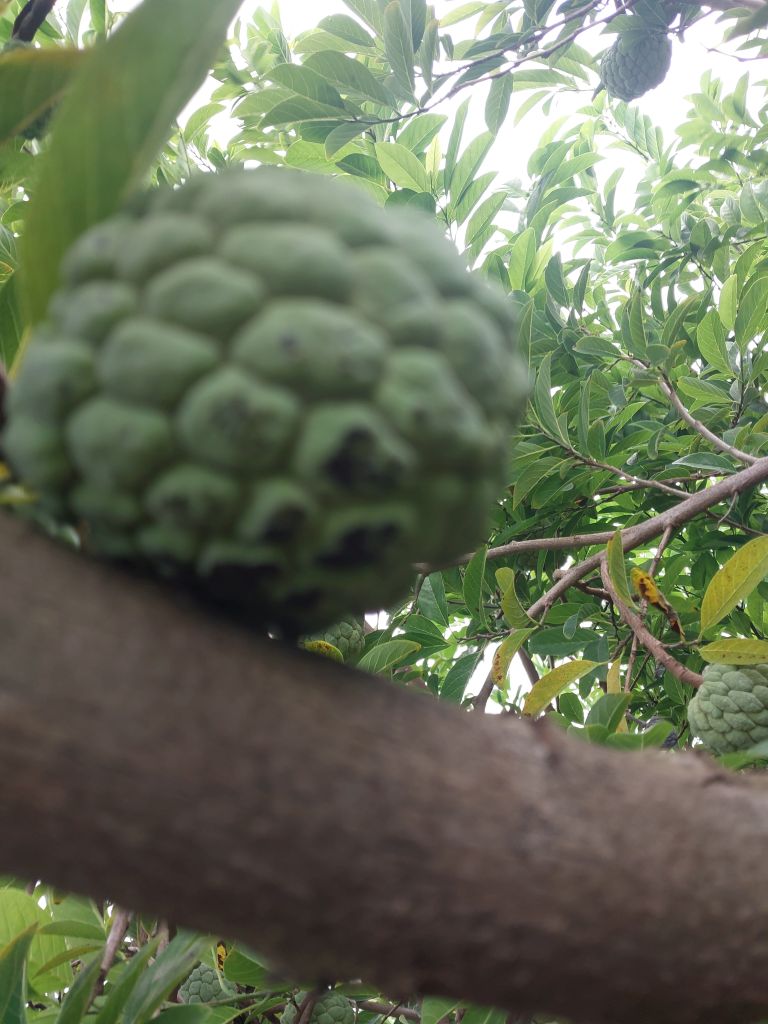
Disease label: Blank Canker